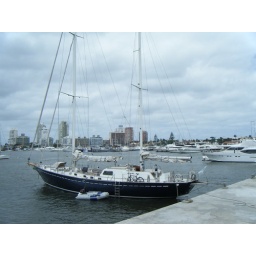
sweet little sail boat in the port, Punt del Este